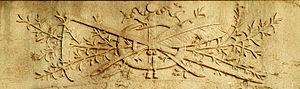
Belgique - Brabant wallon - Ottignies - Église Saint-Rémi - Ouroboros
L'église Saint-Rémi est une église catholique de style classique située à Ottignies, section de la ville belge d'Ottignies-Louvain-la-Neuve, dans la province du Brabant wallon.